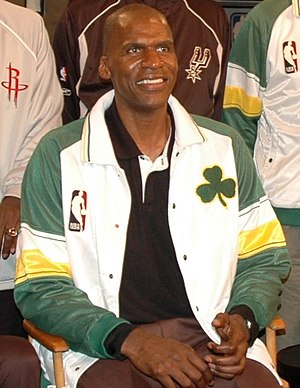
Robert Parish
Robert Parish
Robert Parish er en amerikansk tidligere basketballspiller, der besidder kamprekorden i den nordamerikanske basketballliga NBA med 1.611.